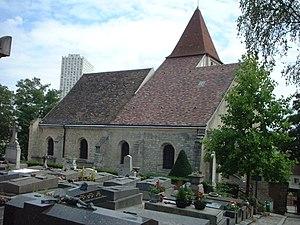
L'église Saint-Germain de Charonne un édifice religieux du 20ᵉ arrondissement de Paris.
Le cimetière de Charonne est un cimetière parisien situé dans le 20ᵉ arrondissement.
Cet article recense les monuments historiques du 20ᵉ arrondissement de Paris, en France.